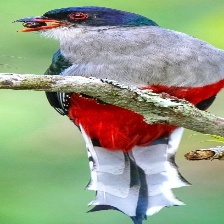
Species: CUBAN TROGON
Scientific name: PRIOTELUS TEMNURUS